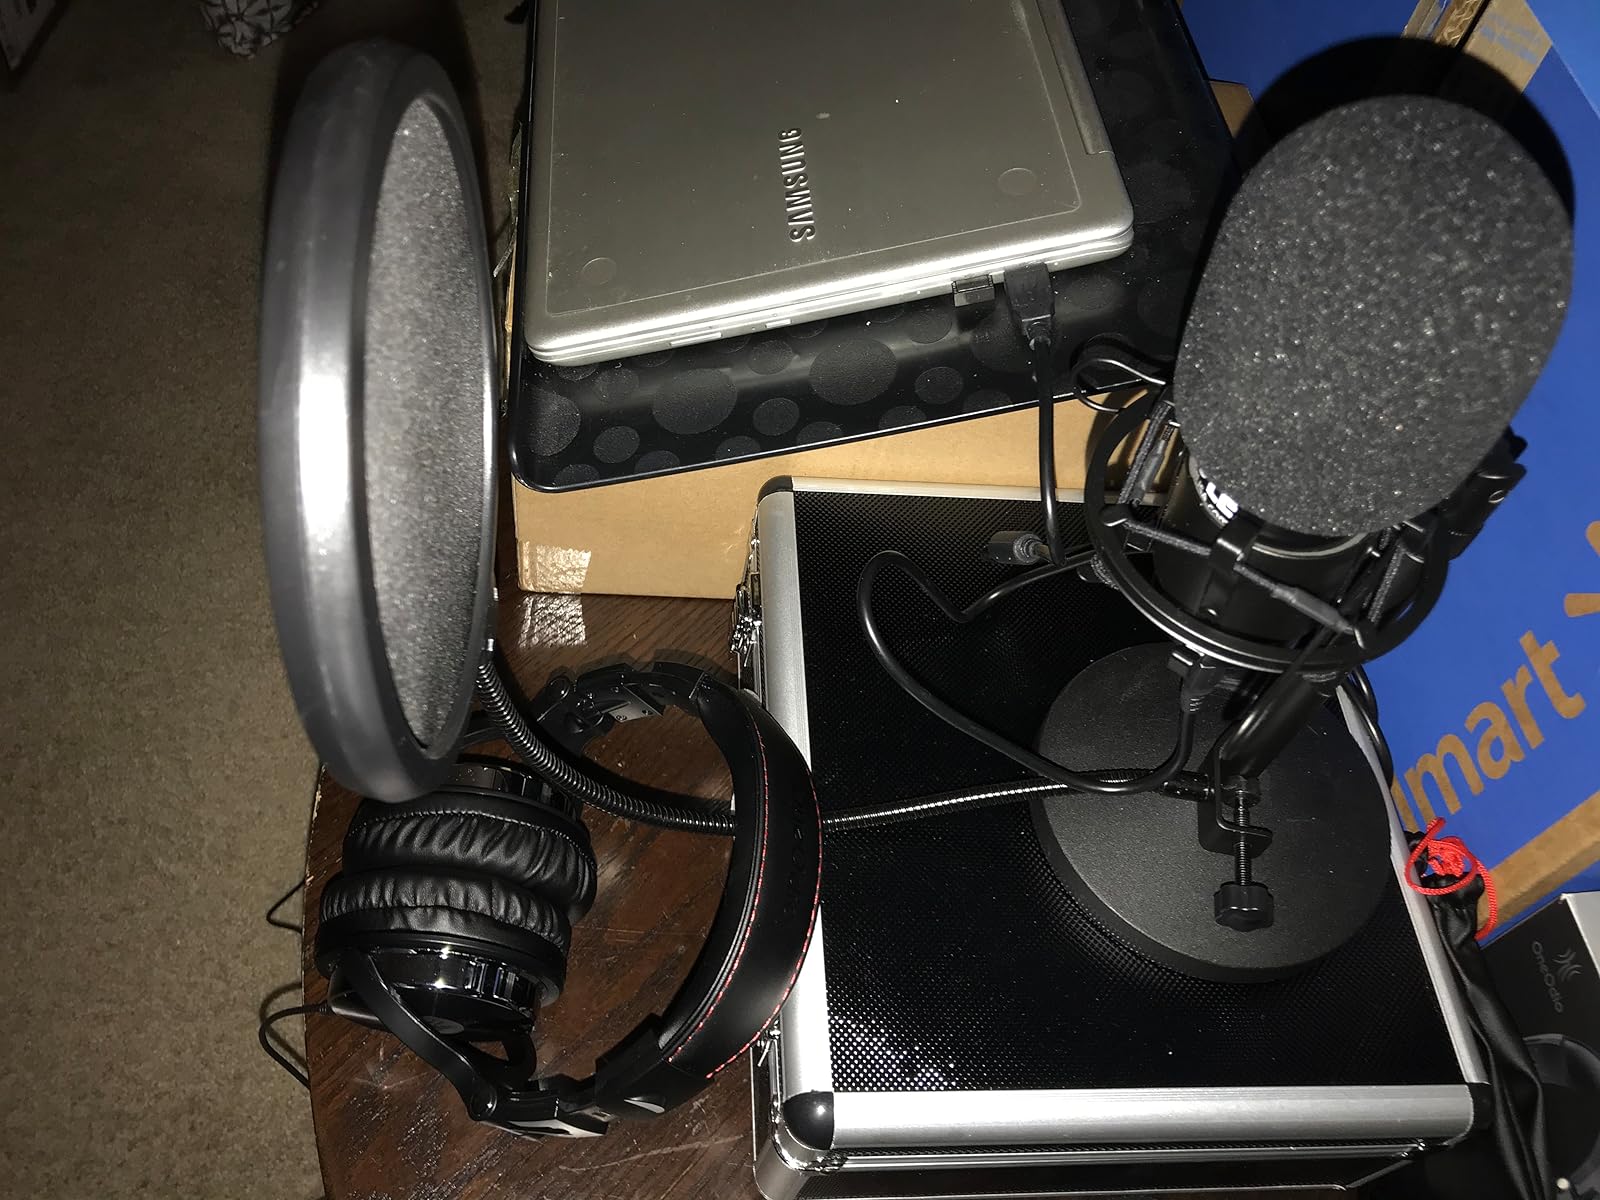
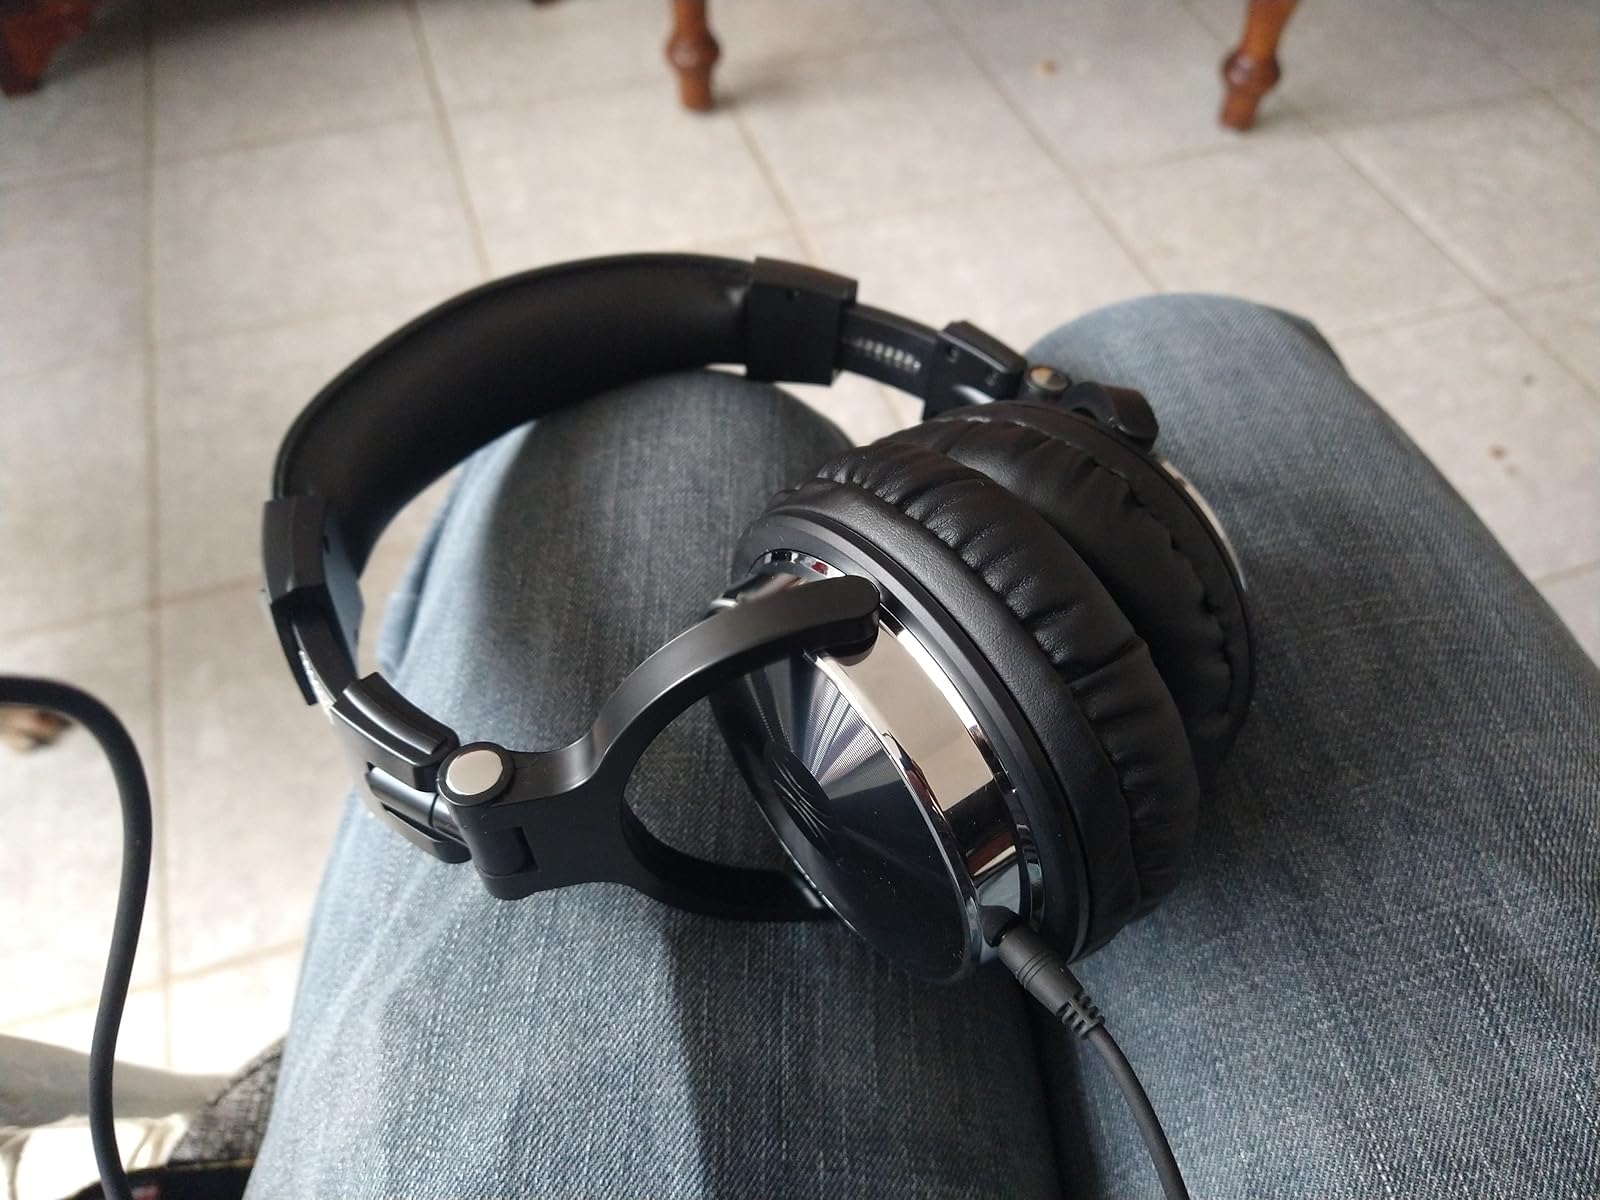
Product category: headphones
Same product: yes